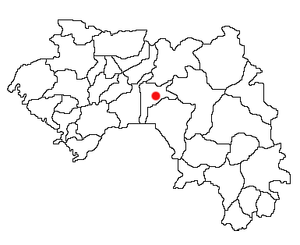
La préfecture de Dabola est une subdivision administrative de la Guinée.